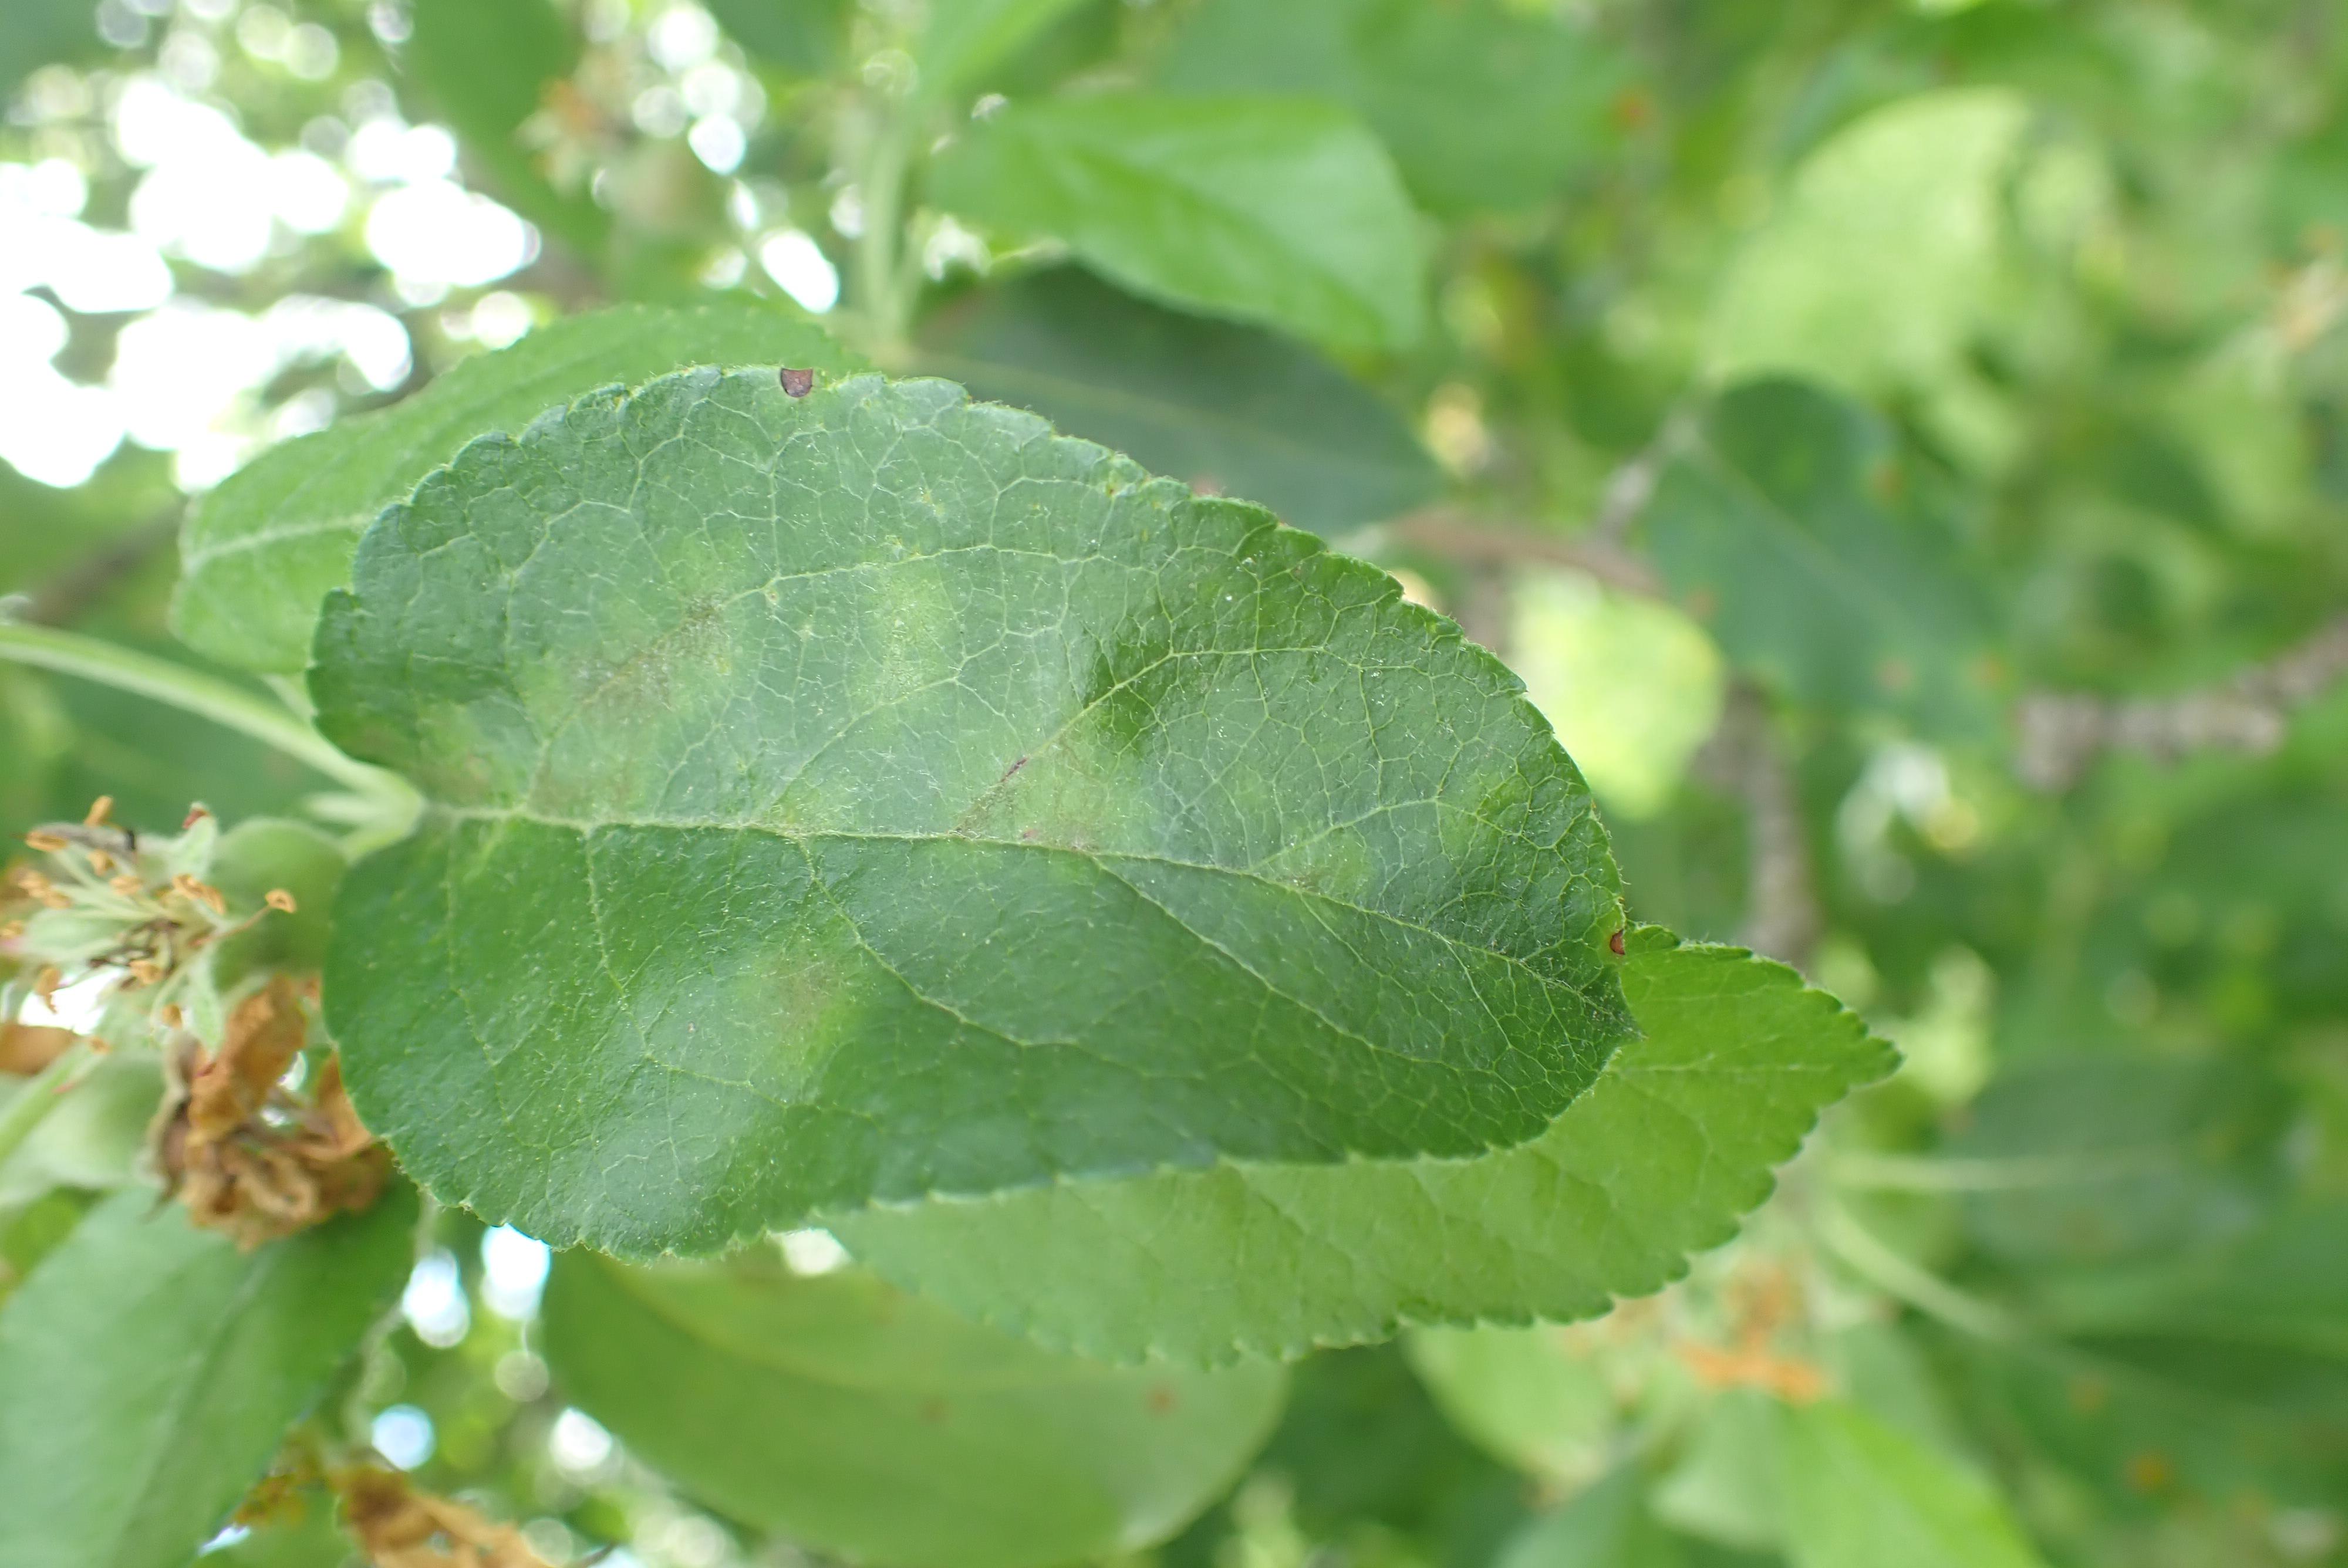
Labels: scab